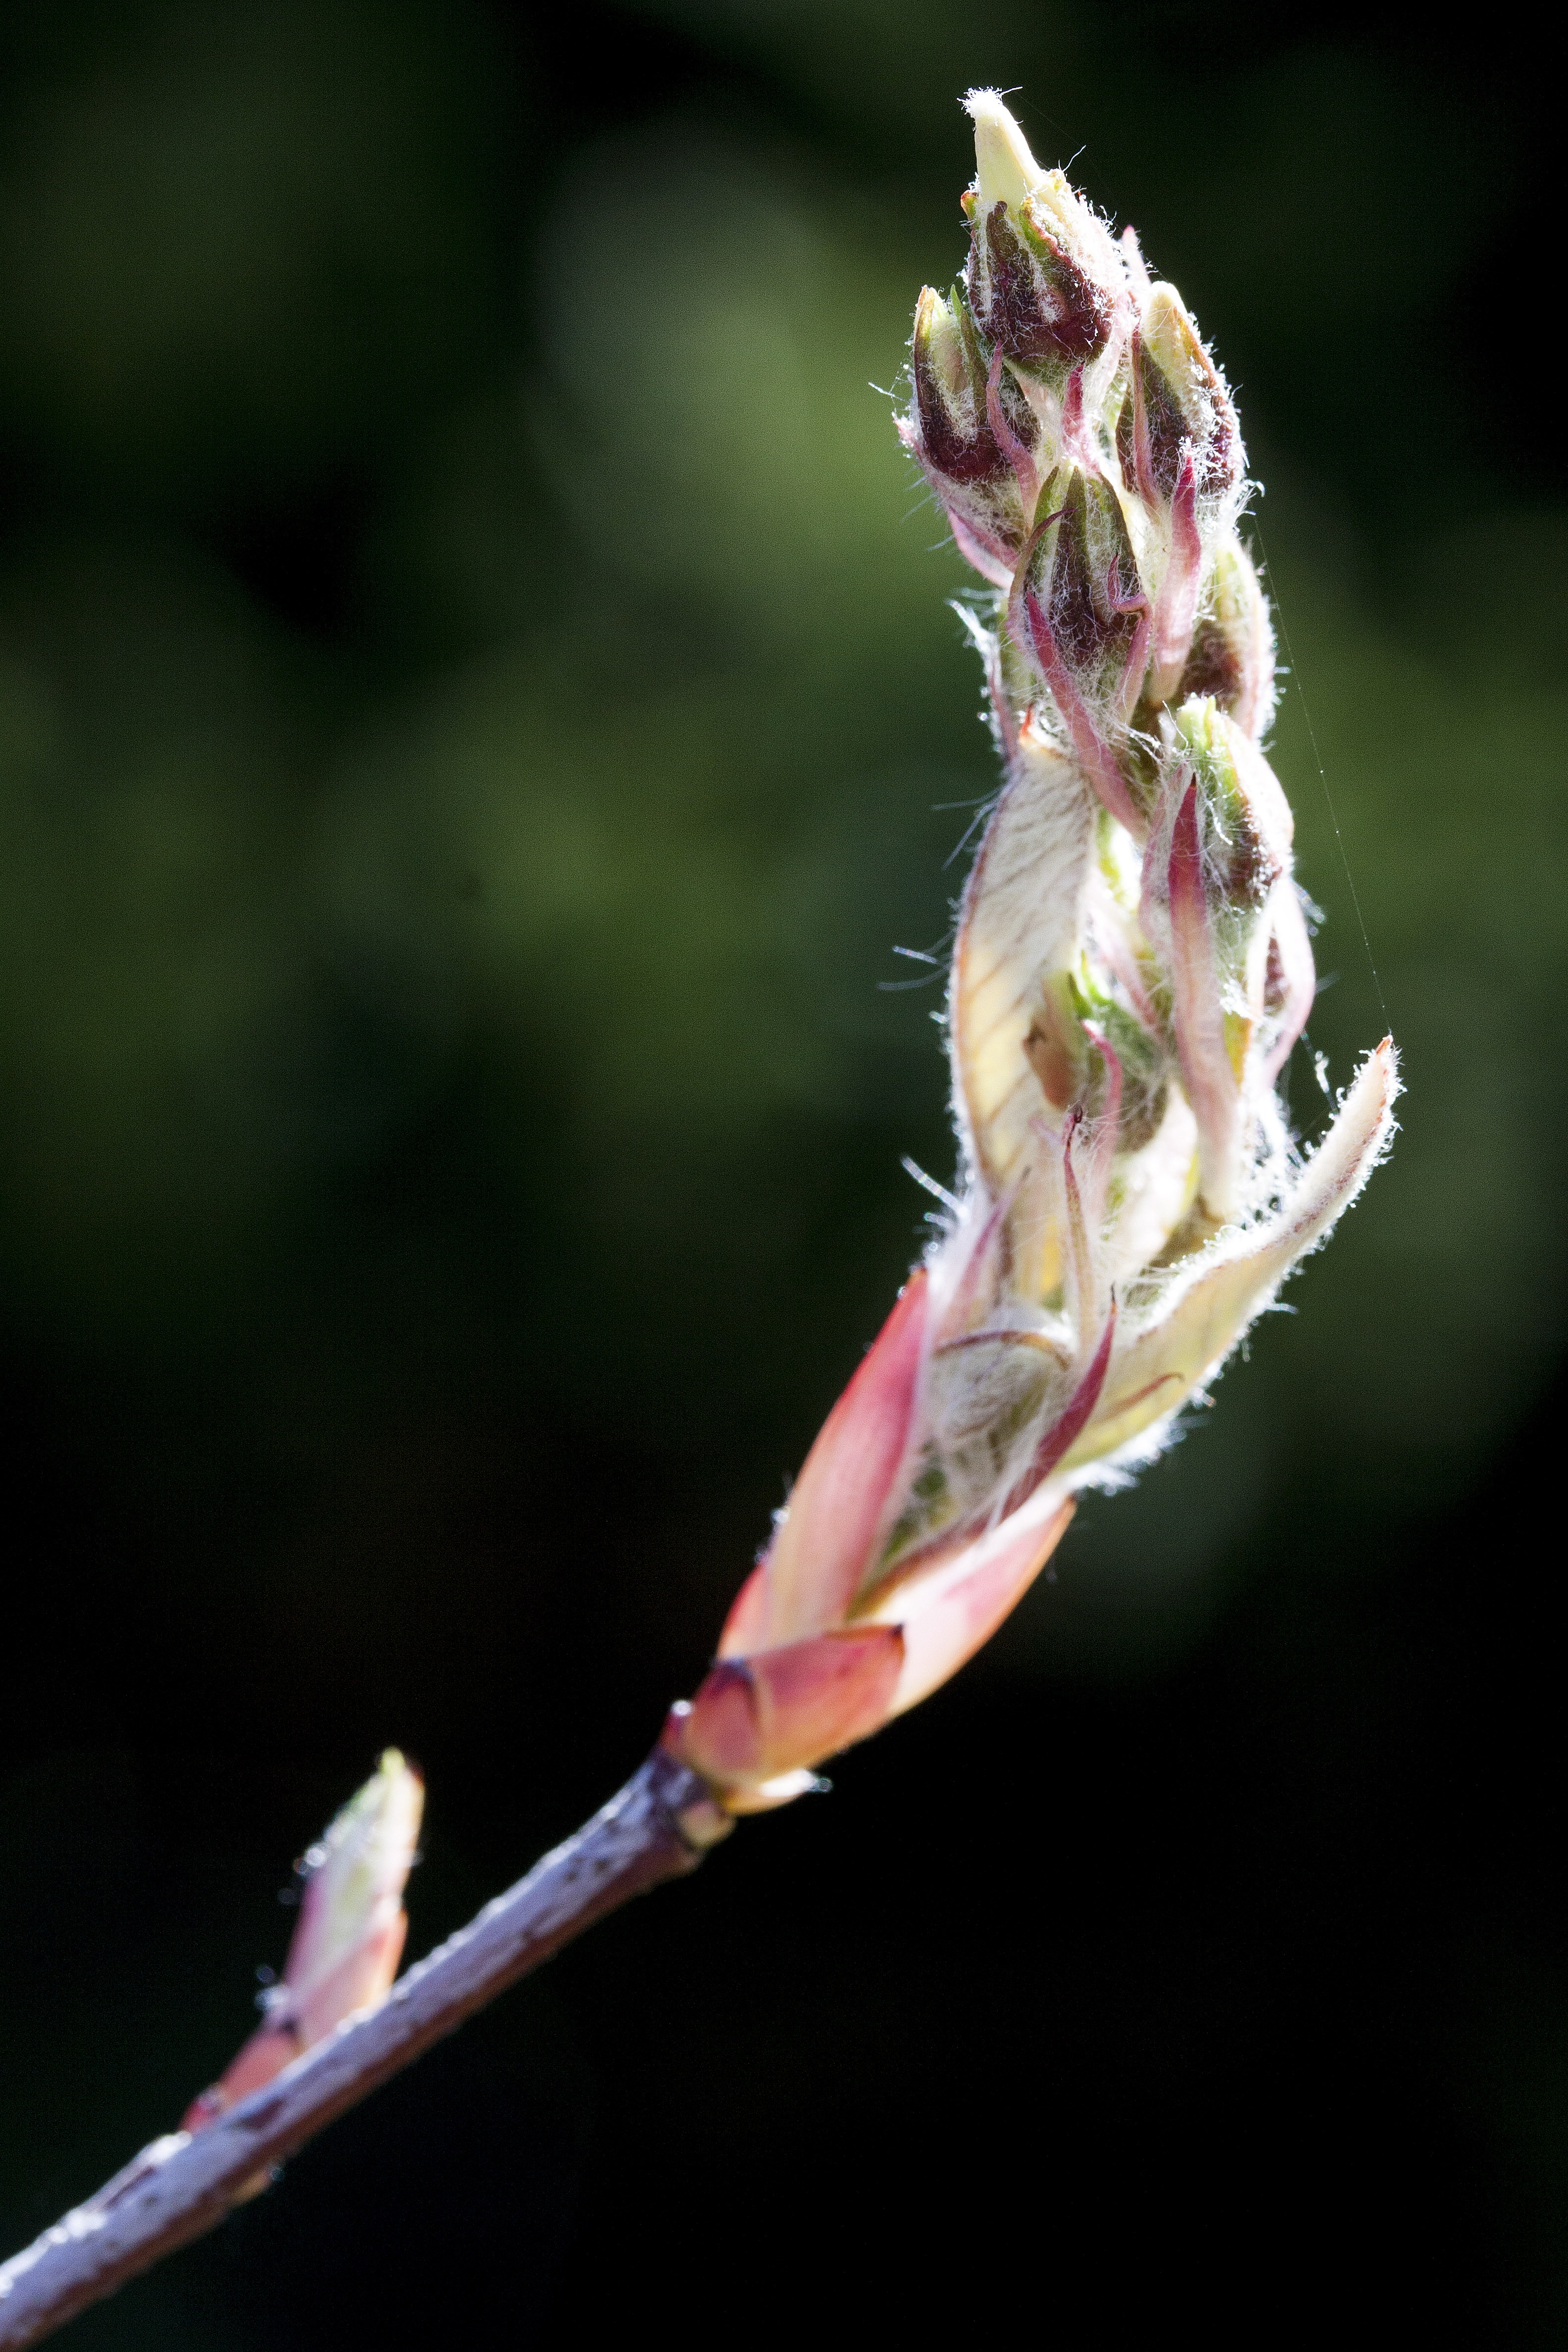
nature, branch, blossom, plant, photography, leaf, flower, petal, spring, macro, botany, flora, fauna, wildflower, close up, large, bud, macro photography, amelanchier, inflorescence, kernobstgewaechs, flowering plant, plant stem, land plant, the rose family